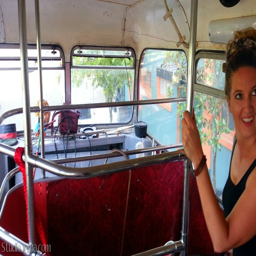
inside a red double - decker bus .